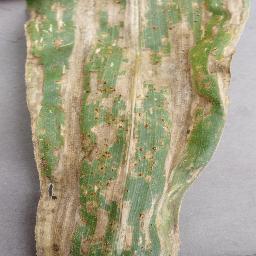
Label: Corn_(Maize)___Gray_Leaf_Spot_(Cercospora)